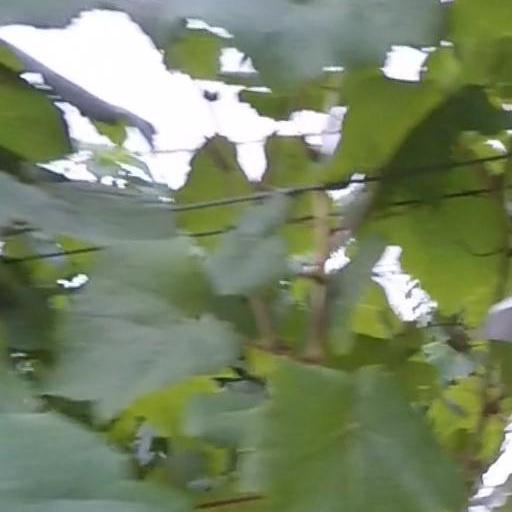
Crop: grape